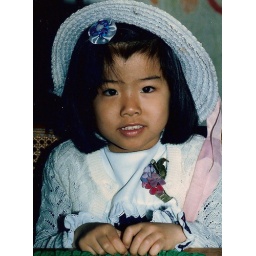
Japanese girl in spring hat